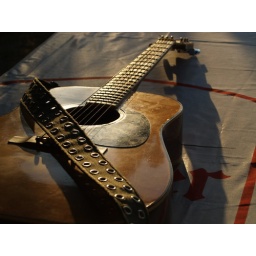
Wilber's guitar on the table in Esztergom